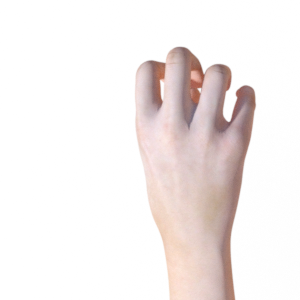
Label: rock